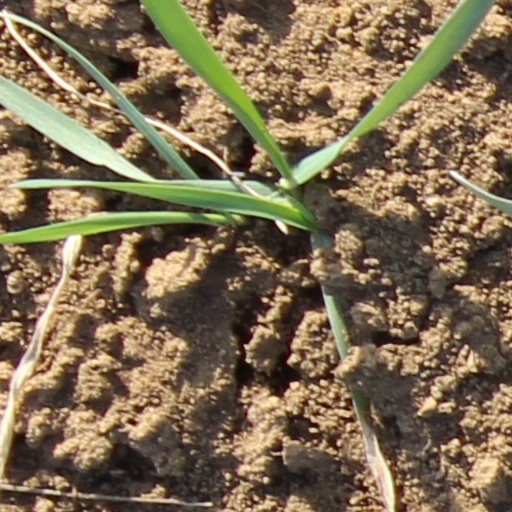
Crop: wheat